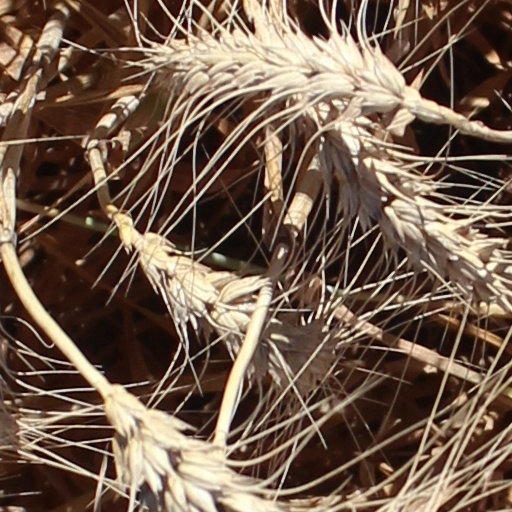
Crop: wheat